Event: Nepal Earthquake
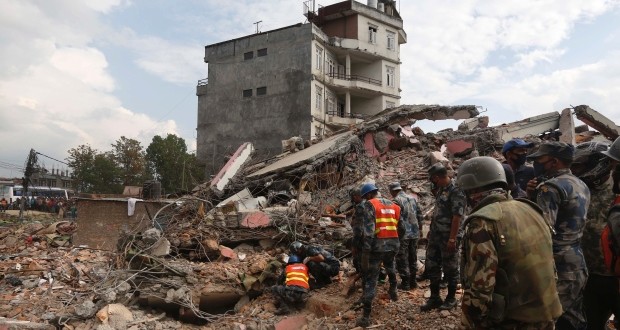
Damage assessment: damage